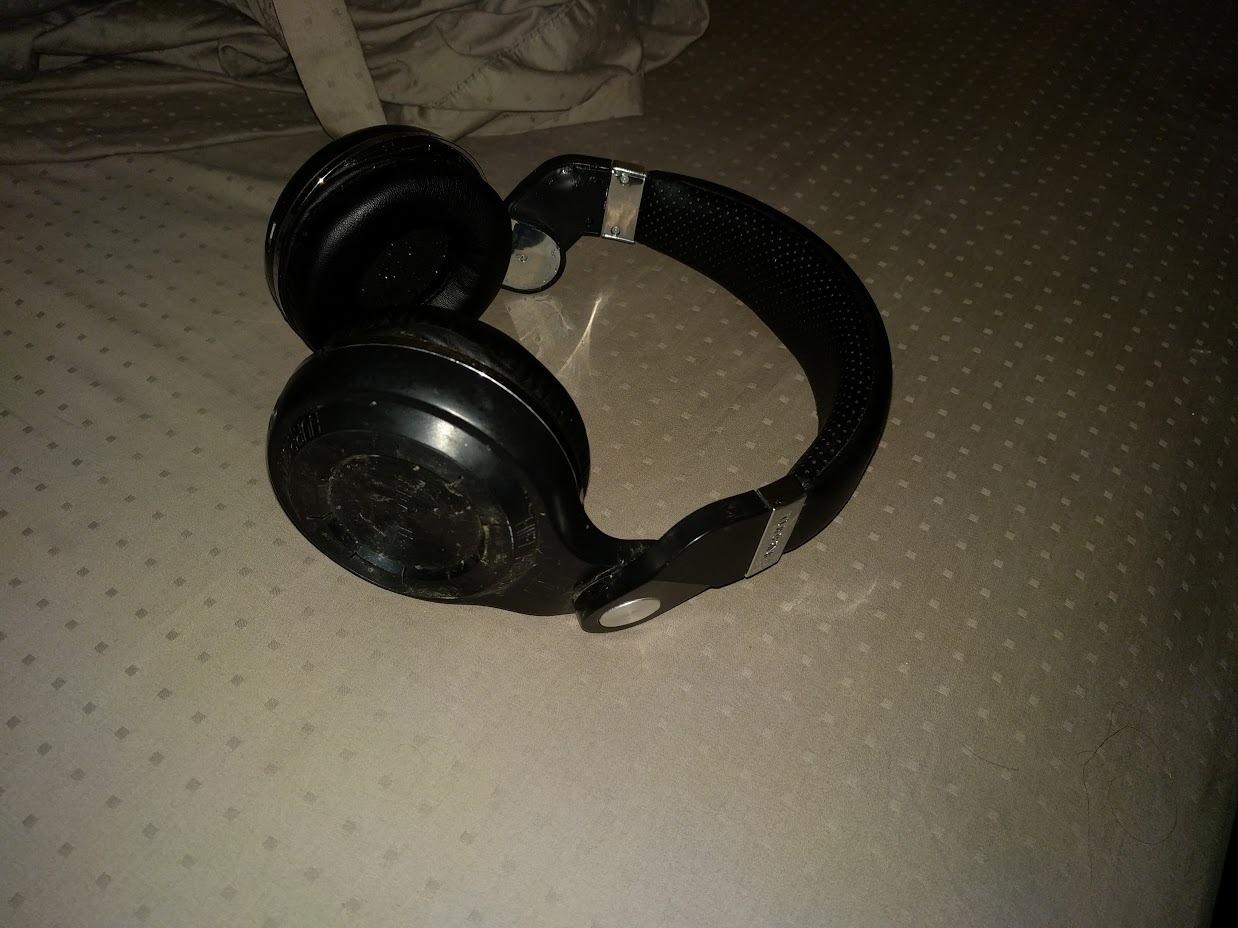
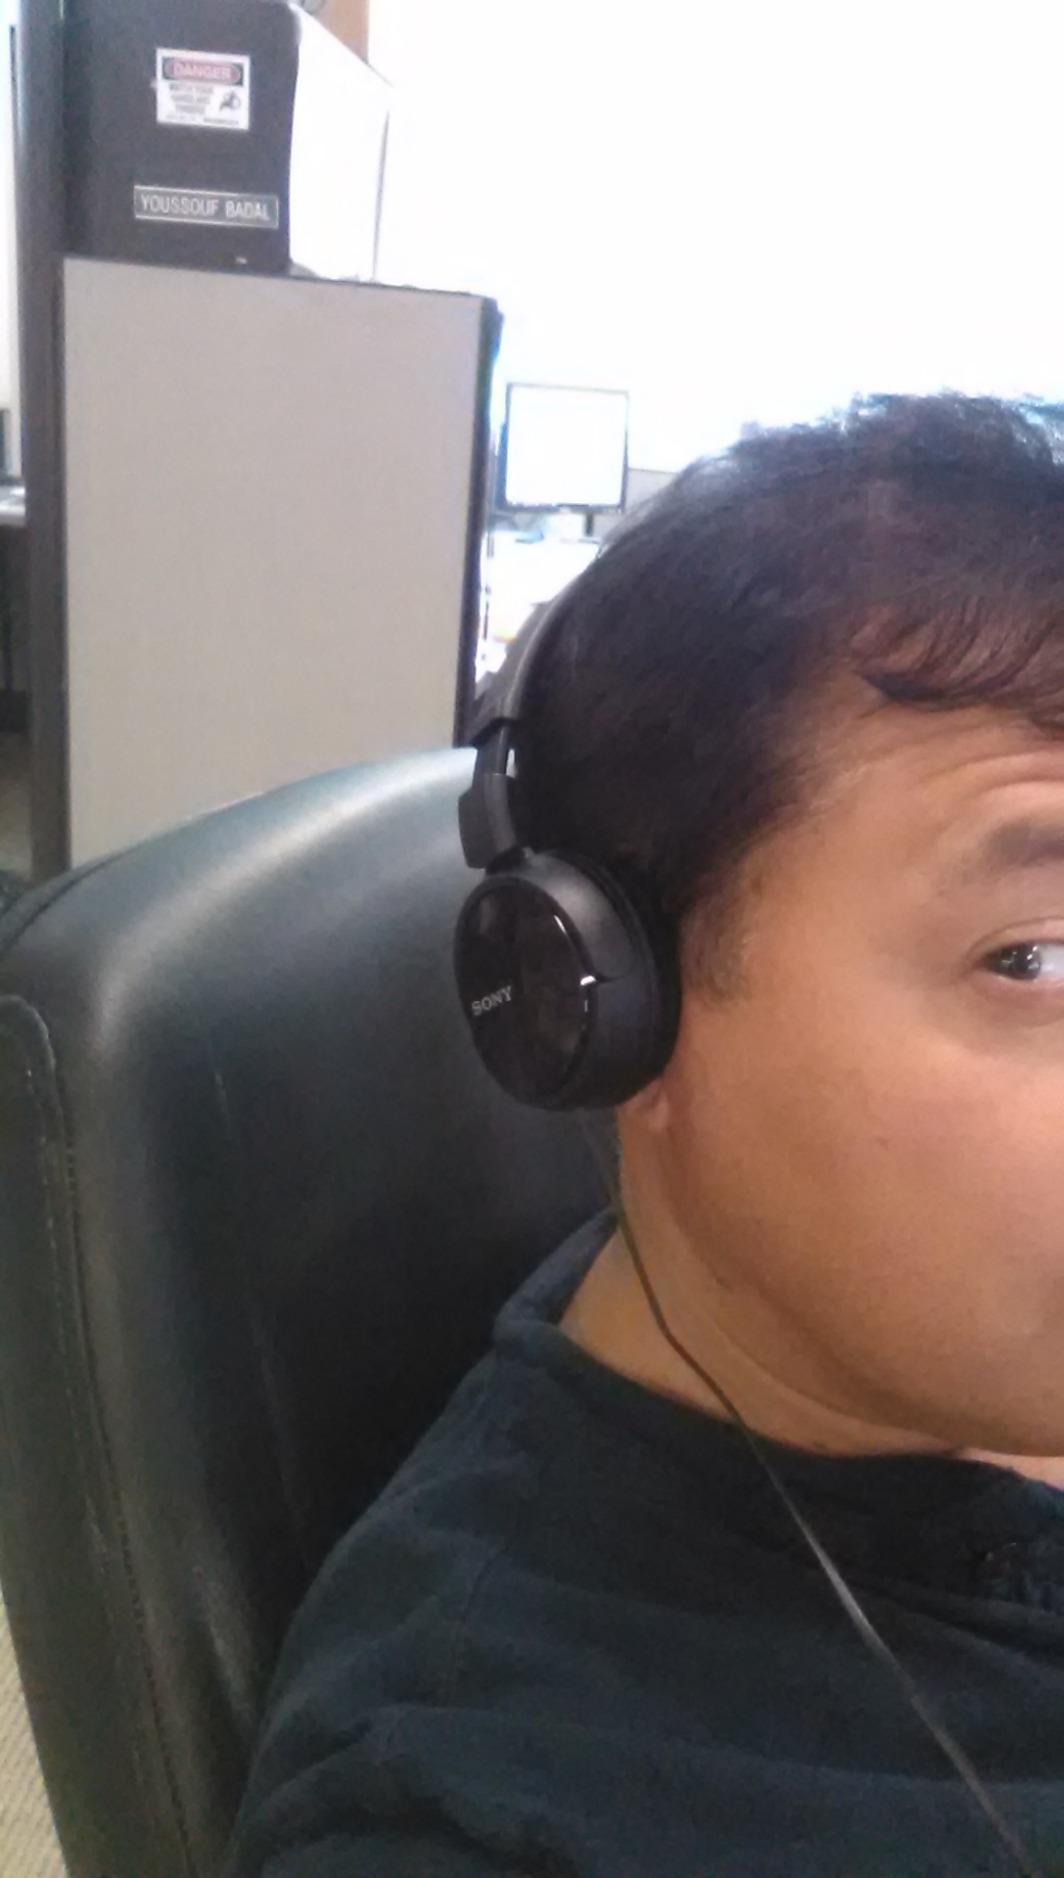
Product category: headphones
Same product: no